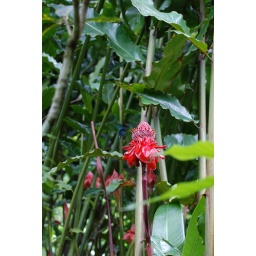
Humming bird on a flower in St Lucia